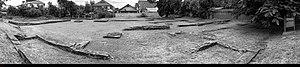
Wat Phan Lao est une ruine du XVIᵉ siècle dans le temple de Wiang Kum Kam, qui est une zone archéologique près de Chiang Mai dans le nord de la Thaïlande.